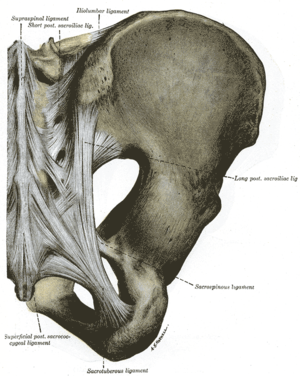
Le ligament sacro-iliaque postérieur est un puissant ligament reliant le sacrum à l'ilion. C'est lui qui est le principal moyen de liaison des deux os au niveau de l'articulation sacro-iliaque.
Le ligament sacro-tubéral ou encore ligament sacro-tubérositaire est situé dans la fesse.
Il y a deux os coxaux l'os coxal droit et l'os coxal gauche. Ils sont également appelés os iliaques. Avec le sacrum et le coccyx ils constituent le bassin, ou ceinture pelvienne.